Sailor Beware! (1956 film)

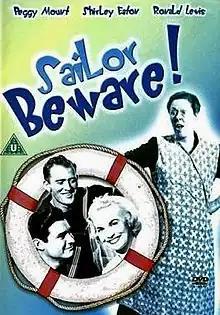
DVD cover

Sailor Beware! is a 1956 British comedy film directed by Gordon Parry and starring Peggy Mount, Shirley Eaton and Ronald Lewis. It was written by Philip King and Falkland Cary adapted from their 1955 stage play of the same name. It was released in the United States by Distributors Corporation of America in 1957 as Panic in the Parlor.